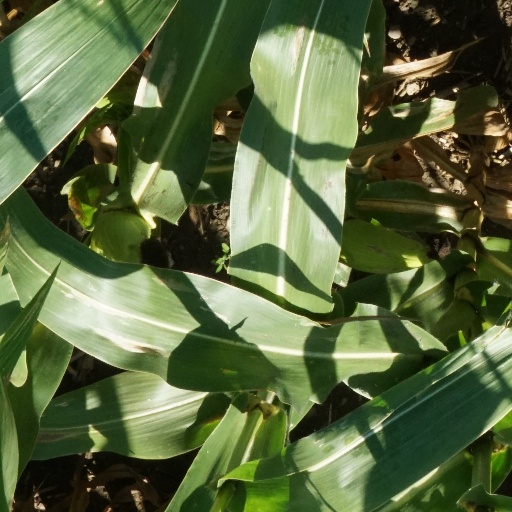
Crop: maize; corn